Alphabet für Liège

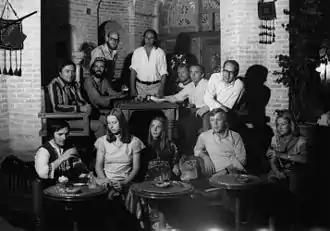
Volker Müller and Karlheinz Stockhausen (standing), Karl O. Barkey and Hans-Alderich Billig (seated, left rear), Wolfgang Lüttgen, Günther Engels, Christoph Caskel (seated, right rear), Péter Eötvös, Dagmar von Biel, Gaby Rodens, Wolfgang Fromme, and Helga Hamm-Albrecht (front), during the Shiraz Arts Festival, September 1972, three weeks before the premiere of "Alphabet für Liège"

"Alphabet" was created as a commission from the City of Liège on the initiative of Philippe Boesmans, for the Nuits de Septembre festival, and was premiered during a "Journée Karlheinz Stockhausen" on 23 September 1972. Stockhausen envisaged the work for performance in a labyrinth-like building. The venue chosen for the premiere consisted of fourteen still-empty areas, all leading off of a central corridor, in the basement level of the half-completed radio and television building in the , before the wall coverings, doors, and office partitions had been installed. The bare concrete and breeze-block surfaces were whitewashed especially for the performance, and the rooms were all open to each other through open doors and windows. In this world premiere, only eleven of the thirteen situations were included. Performers included members of the British instrumental group Gentle Fire (Hugh Davies, Michael Robinson, Richard Bernas, Stuart Jones), five of the six members of the vocal ensemble Collegium Vocale Köln (Wolfgang Fromme, Dagmar von Biel, Hans-Alderich Billig, Karl O. Barkey, and Helga Hamm), Rosalind Davies, Dr. Johannes Kneutgen (an ethologist working at the Max Planck Institute who studied, amongst other things, bird song, mammals, and fish, and later worked in music therapy) violist Joachim Krist, recorder players and singers Michael Vetter and Atsuko Iwami, pianist , and vocalist Jill Purce, with Péter Eötvös as "musical leader".